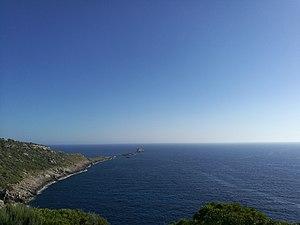
Vue de l'ilôt d'El Toro, donnant son nom au village éponyme.
Port Adriano désigne le port du village majorquin d'El Toro, situé sur la côte sud-ouest de l'île de Majorque, dans l'archipel des îles Baléares.